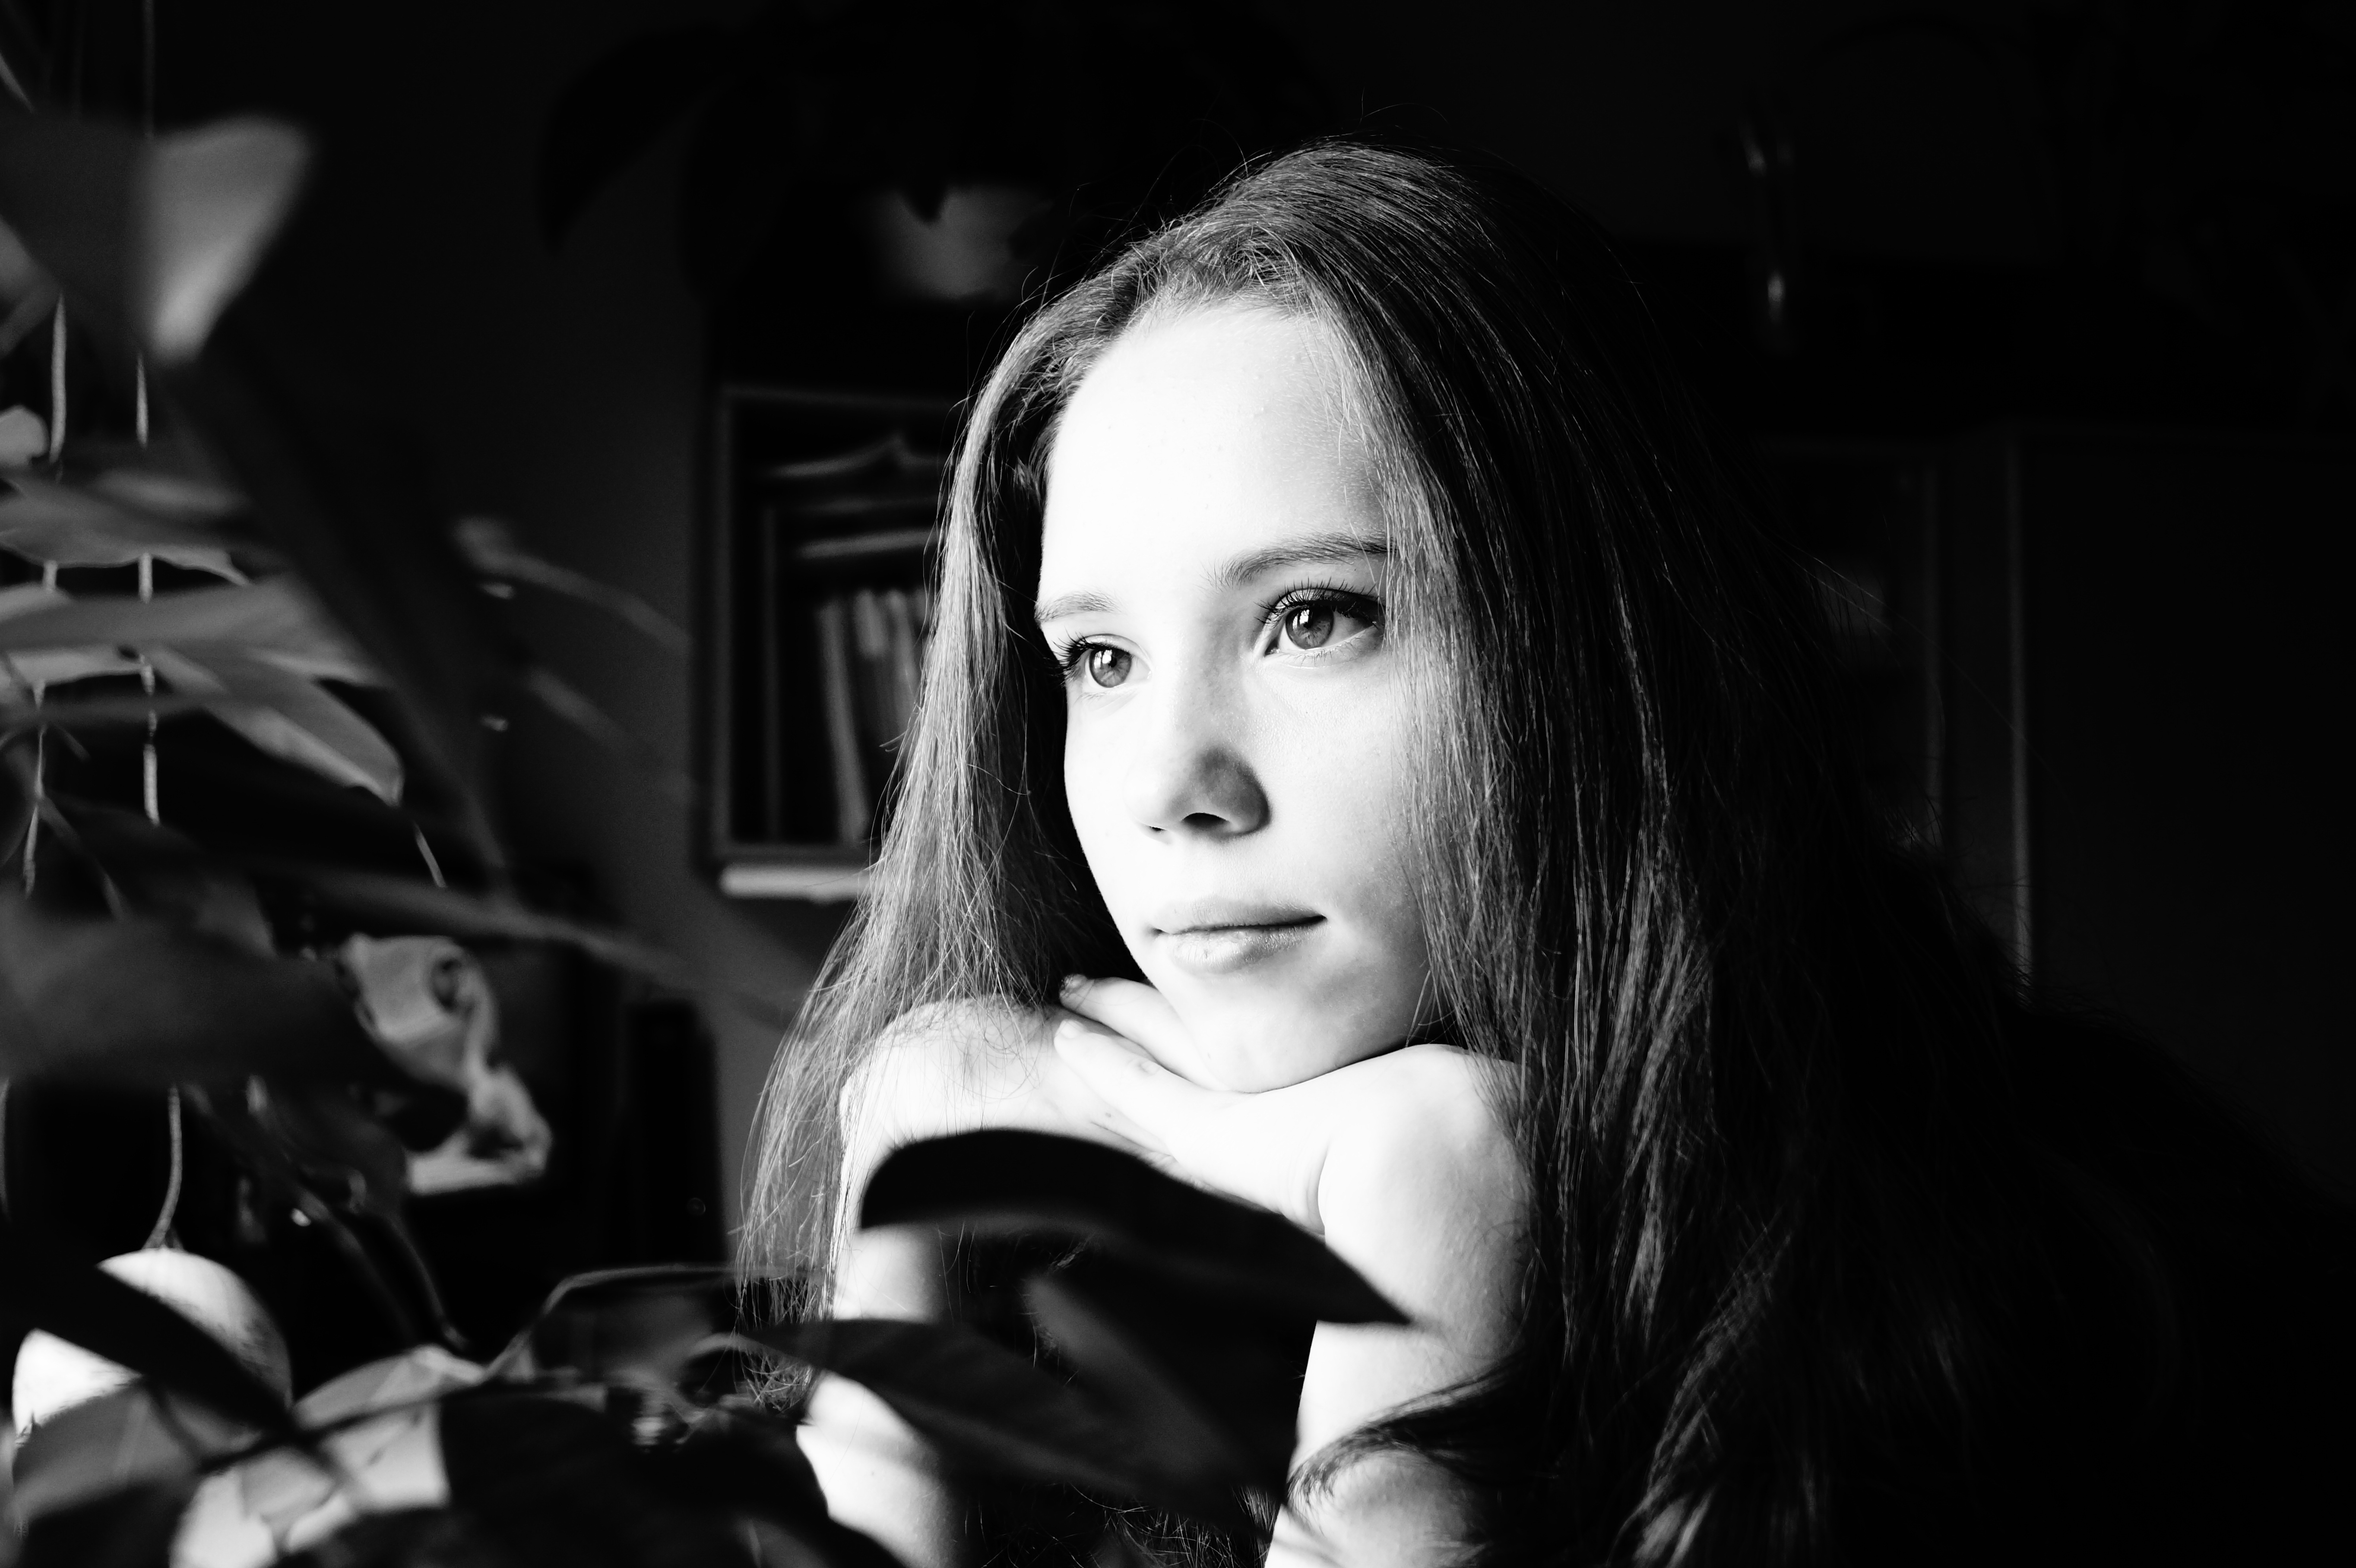
person, black and white, girl, woman, hair, white, photography, view, portrait, model, darkness, fashion, black, monochrome, lady, face, eye, head, beauty, teen, photo shoot, thoughtfulness, brown hair, monochrome photography, portrait photography, film noir, human positions